Irish National Teachers' Organisation

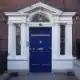
Door of Club na Múinteoirí

Next door to the union's head office on Parnell Square is Club na Múinteoirí (the Teachers' Club) which is operated by the INTO as a space for cultural and social events, including halls, meeting rooms, a bar, and a theatre in the basement.